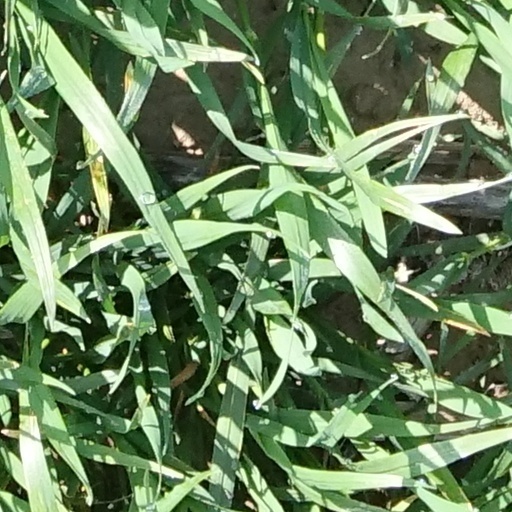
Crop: wheat